Nespresso

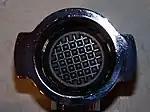
The base of a first-generation Nespresso machine capsule holder; as well as the raised squares which controls capsule rupture points, the holes between the squares through which the espresso exits the holder are also visible

The system was patented by Nestlé in 1976. Early prototypes were complicated machines with large tanks, pumps and tubes – the machine remained unfit to market for a decade. It was first introduced to the Swiss market, looking like large traditional commercial espresso machines, initially with slow success. Nespresso first tested its new concept in Japan in 1986, and rolled it out to consumers in Switzerland, France, Italy and Japan the same year. A decade later, in part due to the efforts of Jean-Paul Gaillard, who introduced the "Le Club" community—providing Nestlé with a large database of customers and their preferences—reduced prices of machines but increased capsule prices, changed the machine from an office machine into a luxury brand now available to consumers, and licensed production by other companies, the product became more successful. In 1990, Nestlé signed a contract with , which started to sell Nespresso machines in Switzerland. Thereafter, other contracts were signed with Krups, , Alessi, Philips, Siemens and De'Longhi. Starting out as an e-commerce business, Nespresso only opened their first boutique in Paris in 2000 as a concept store. Today, Nespresso has a global network of more than 802 boutiques in 515 cities.